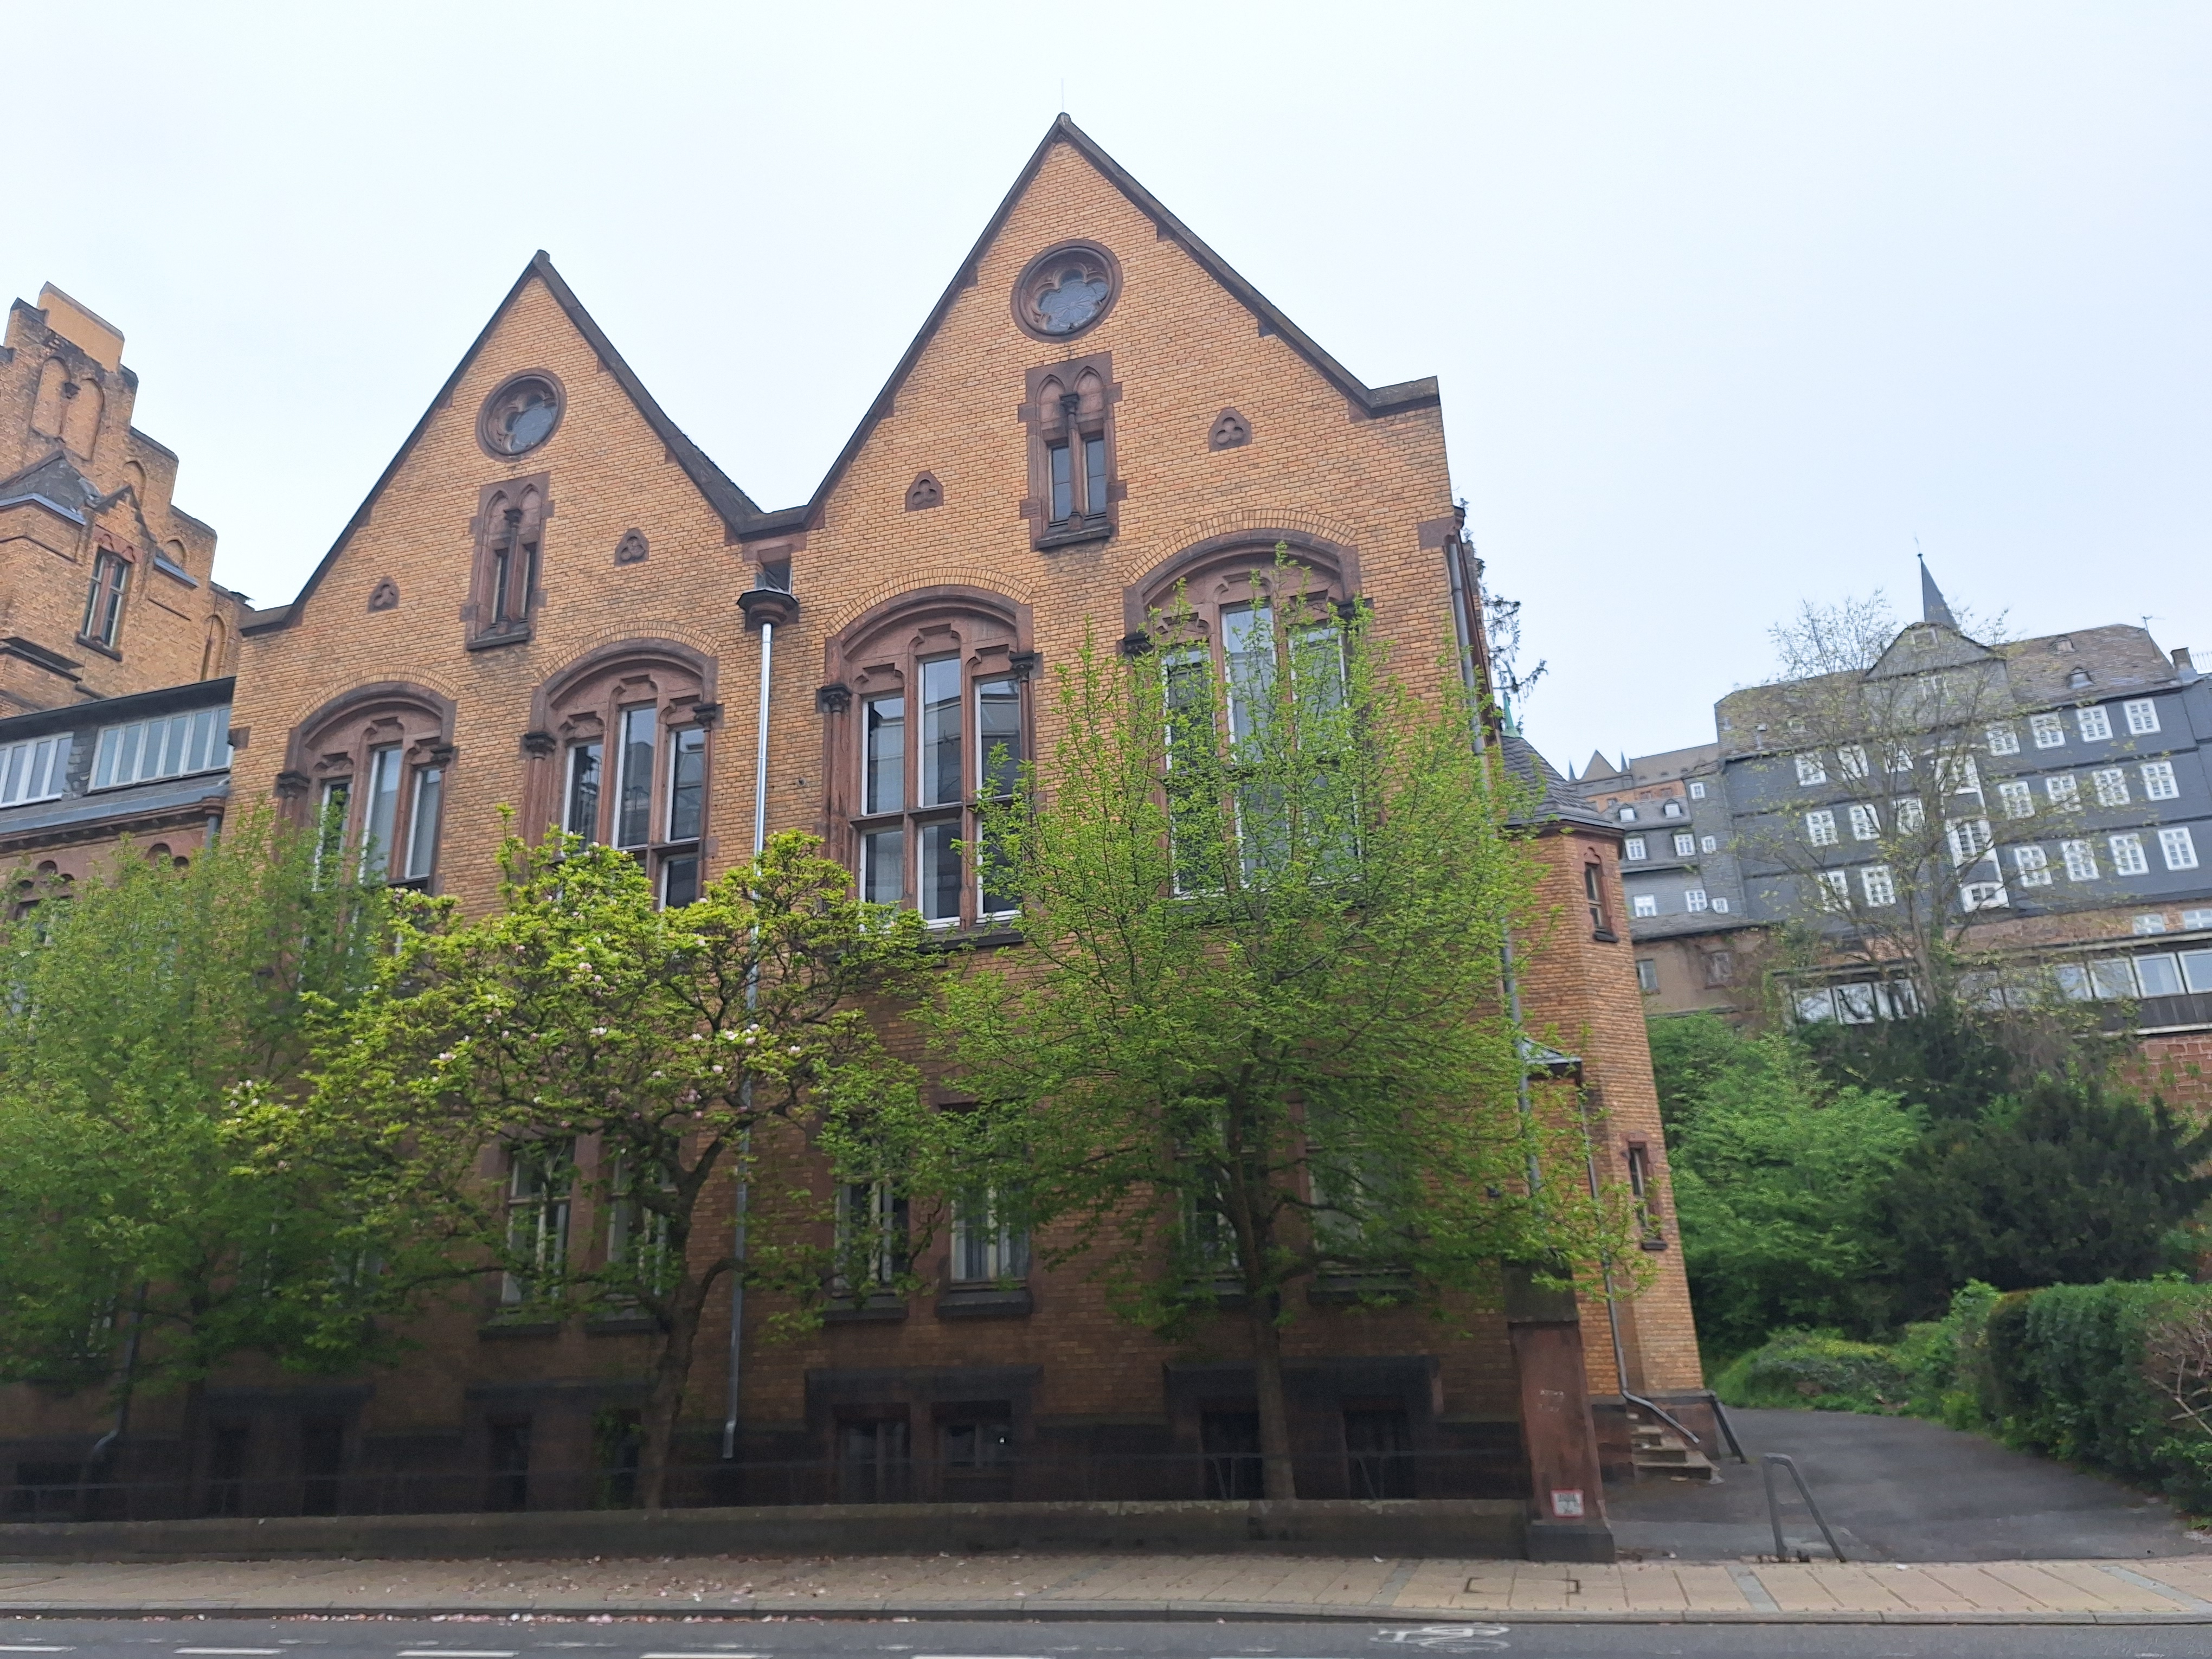
Building: Universitätsstraße 25